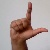
The image shows a hand gesture representing the letter 'L' in Indian Sign Language.